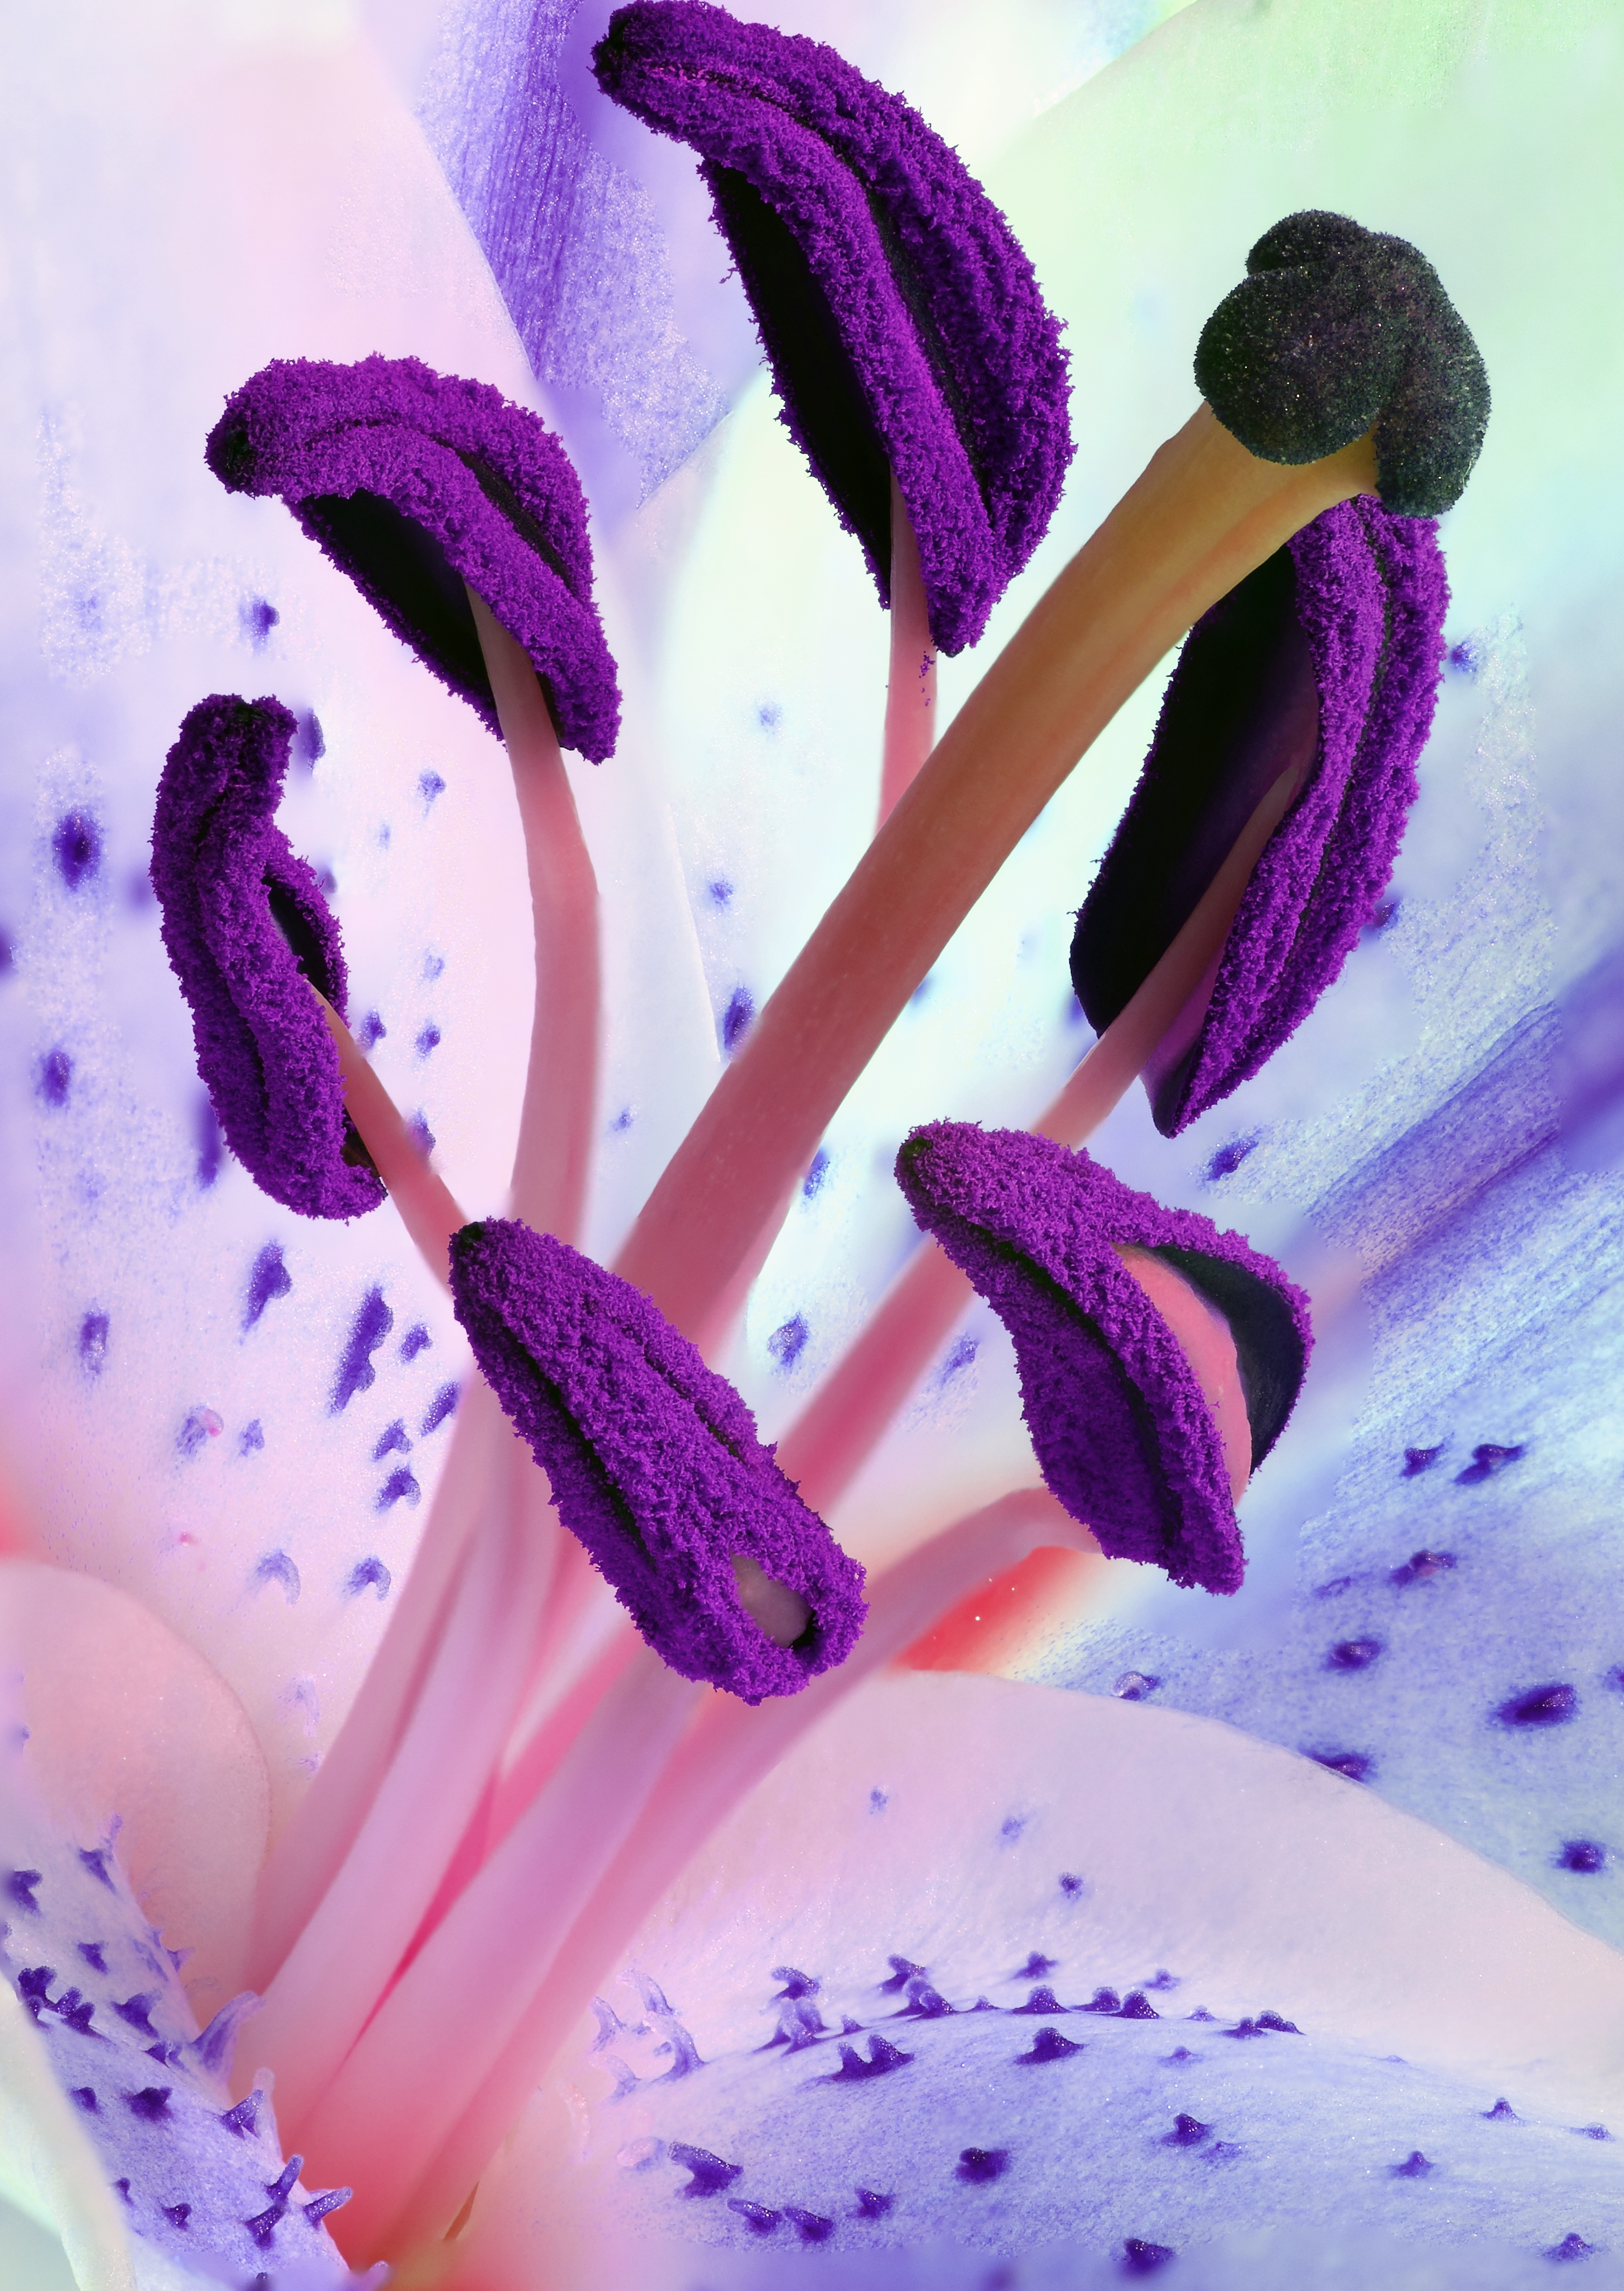
nature, blossom, plant, photography, stem, leaf, flower, purple, petal, bloom, floral, pollen, spring, color, macro, natural, blooming, blue, garden, pink, flora, botanical, close up, eye, violet, stamen, beauty, beautiful, detail, organ, lily, stamens, macro photography, flowering plant